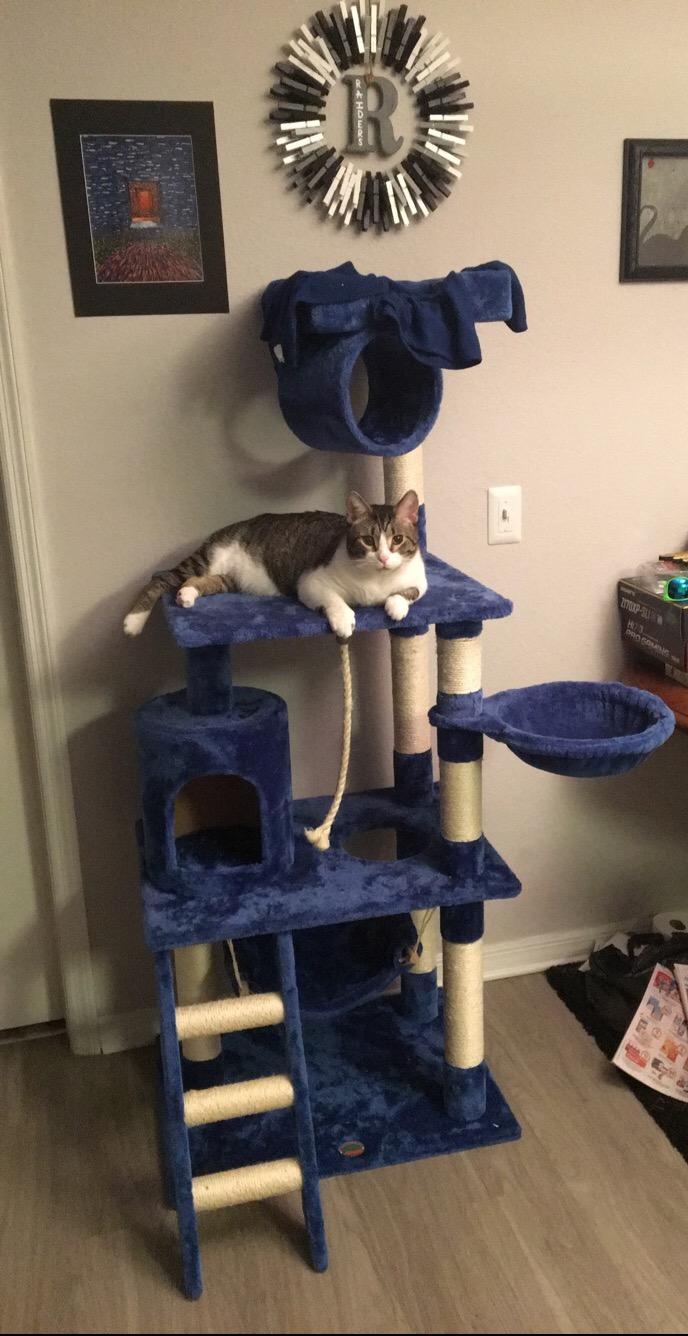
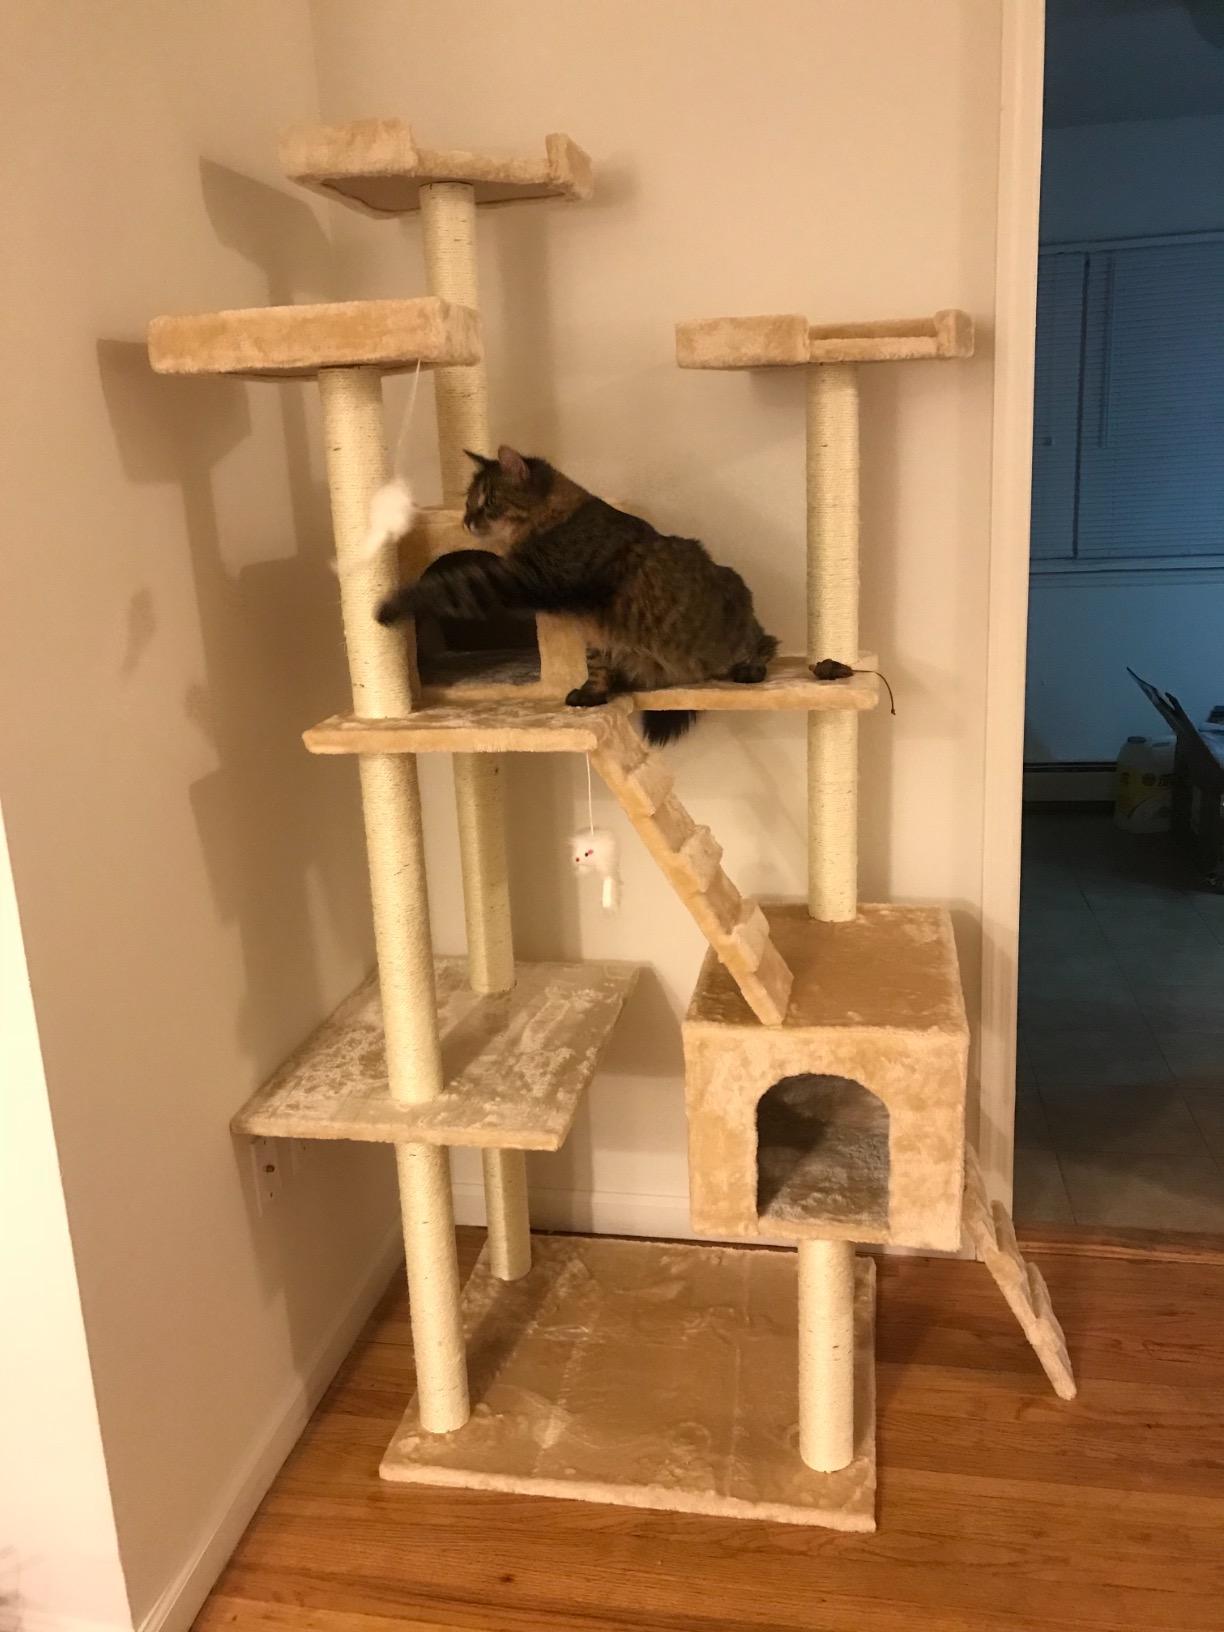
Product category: items_cat tree
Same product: no